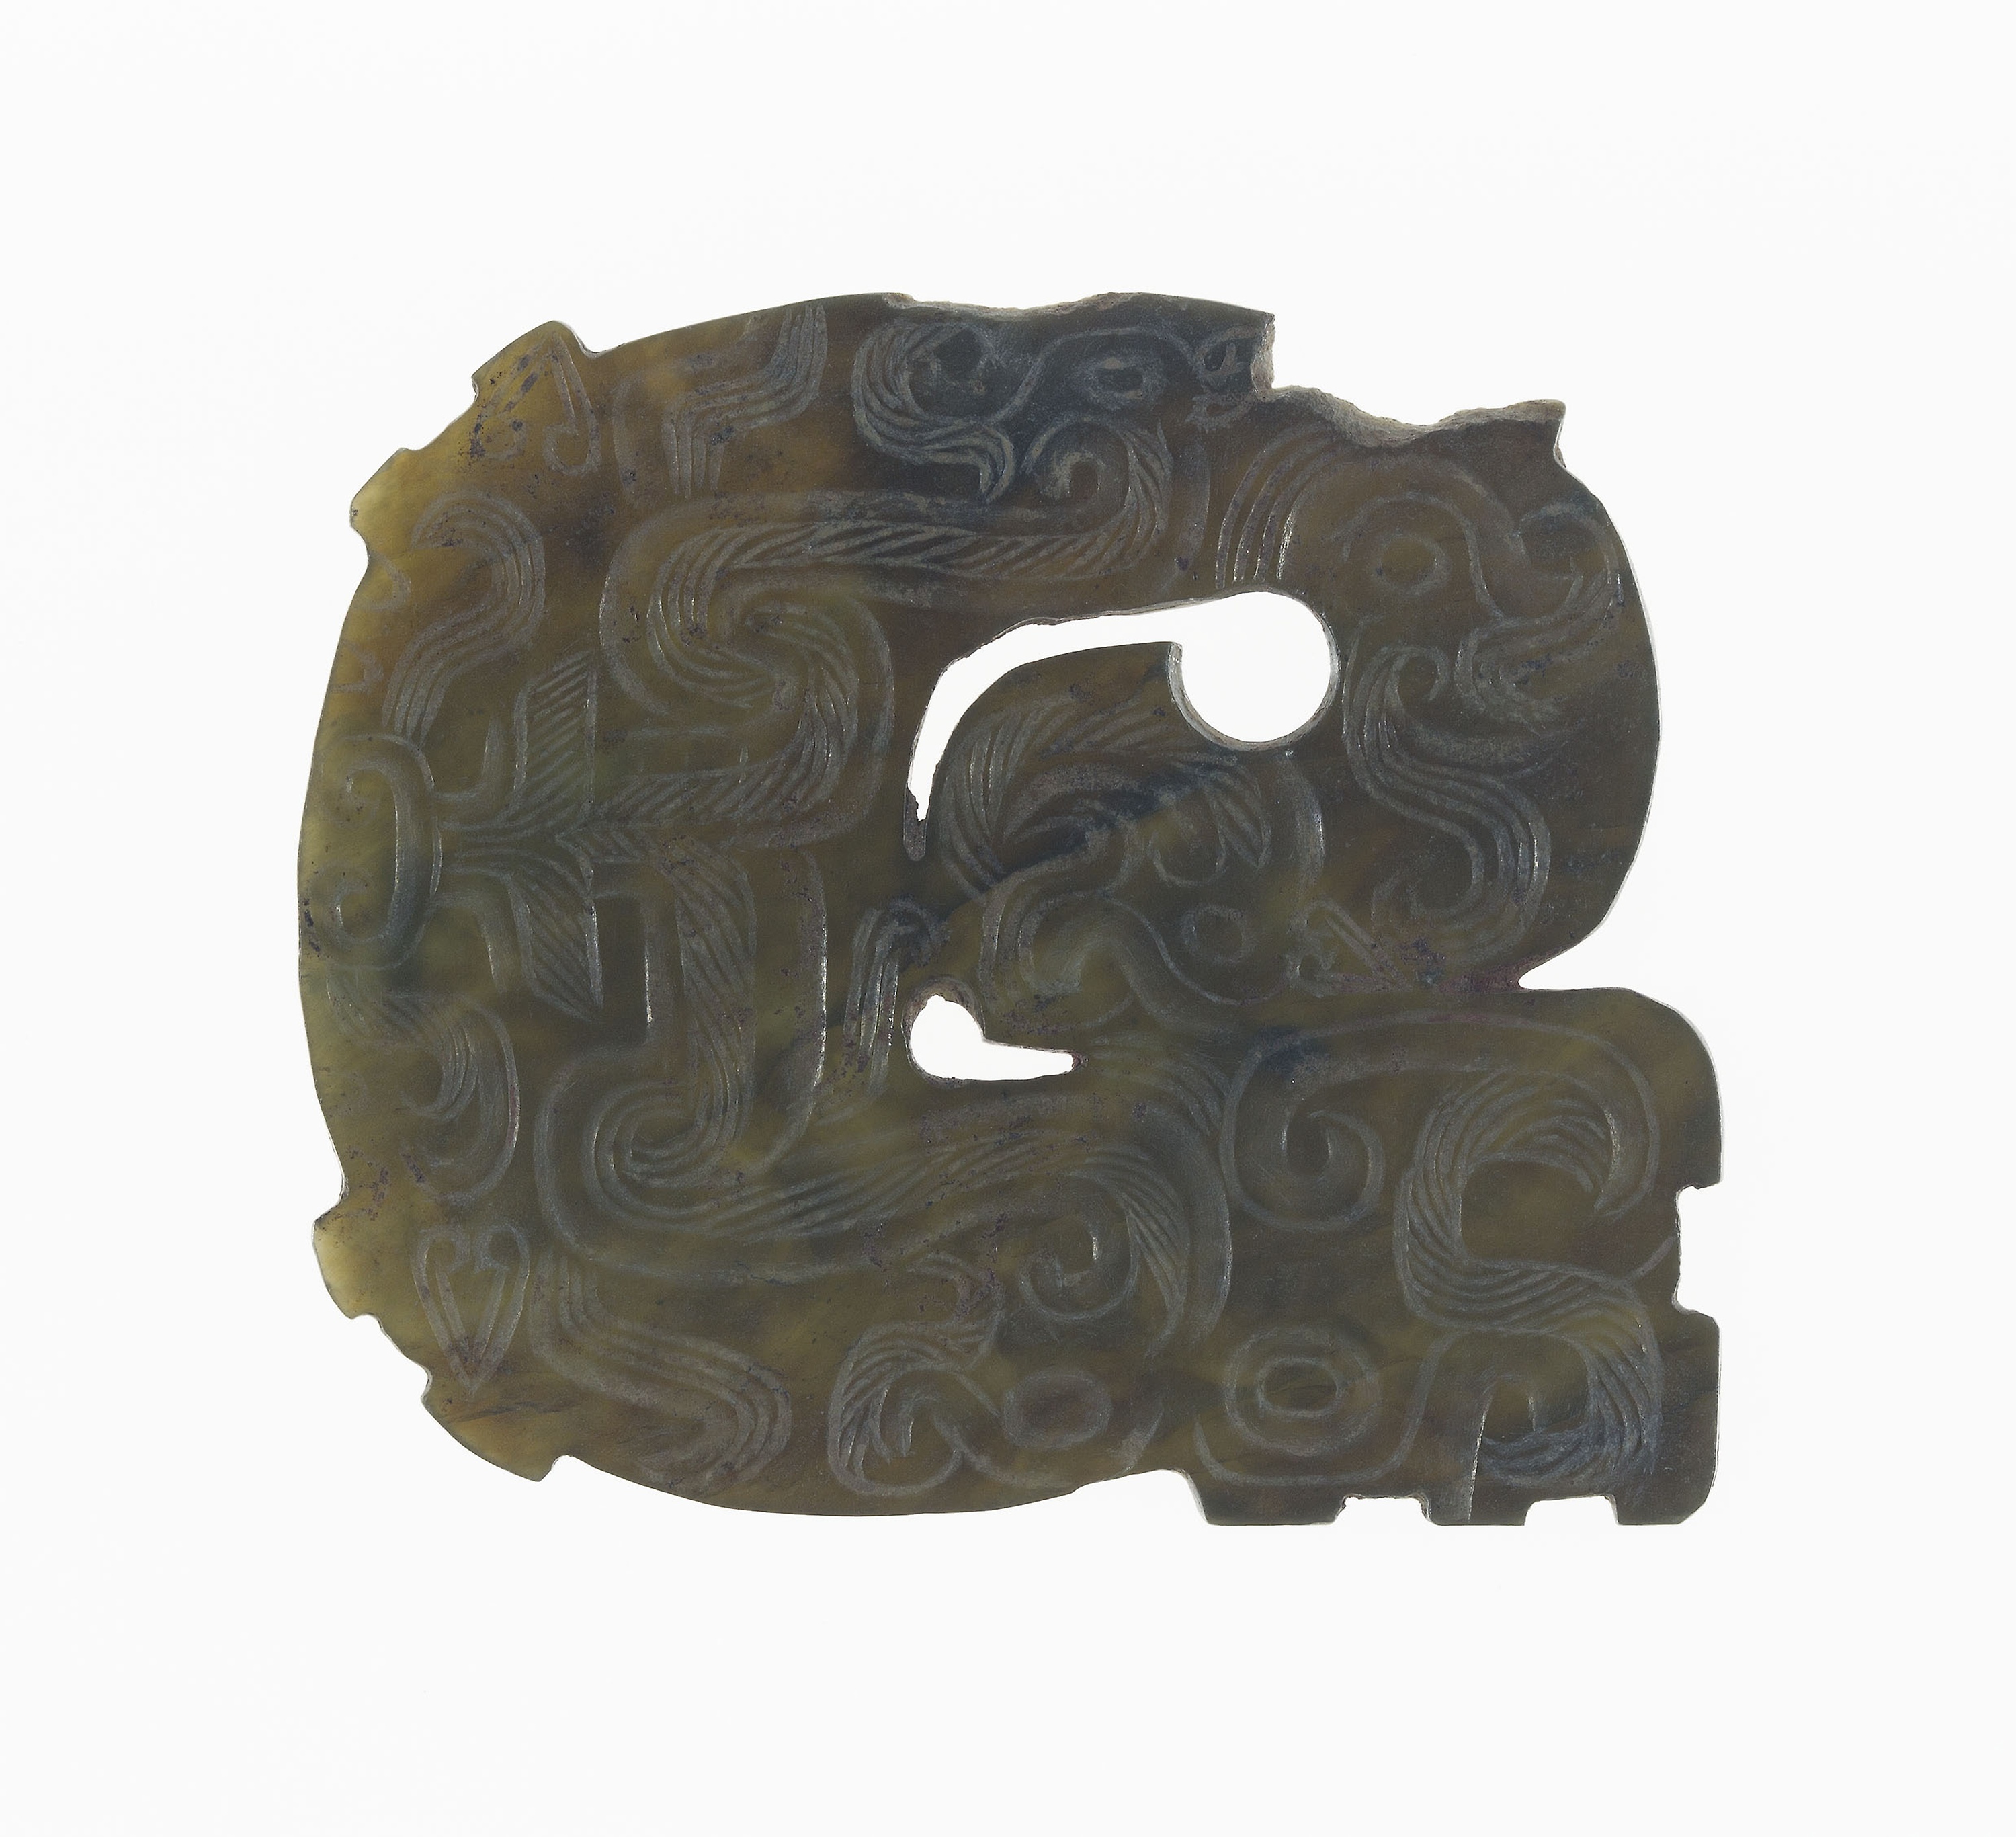
font